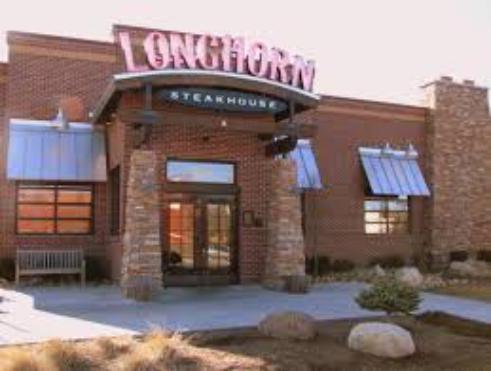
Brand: LongHorn Steakhouse
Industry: Food